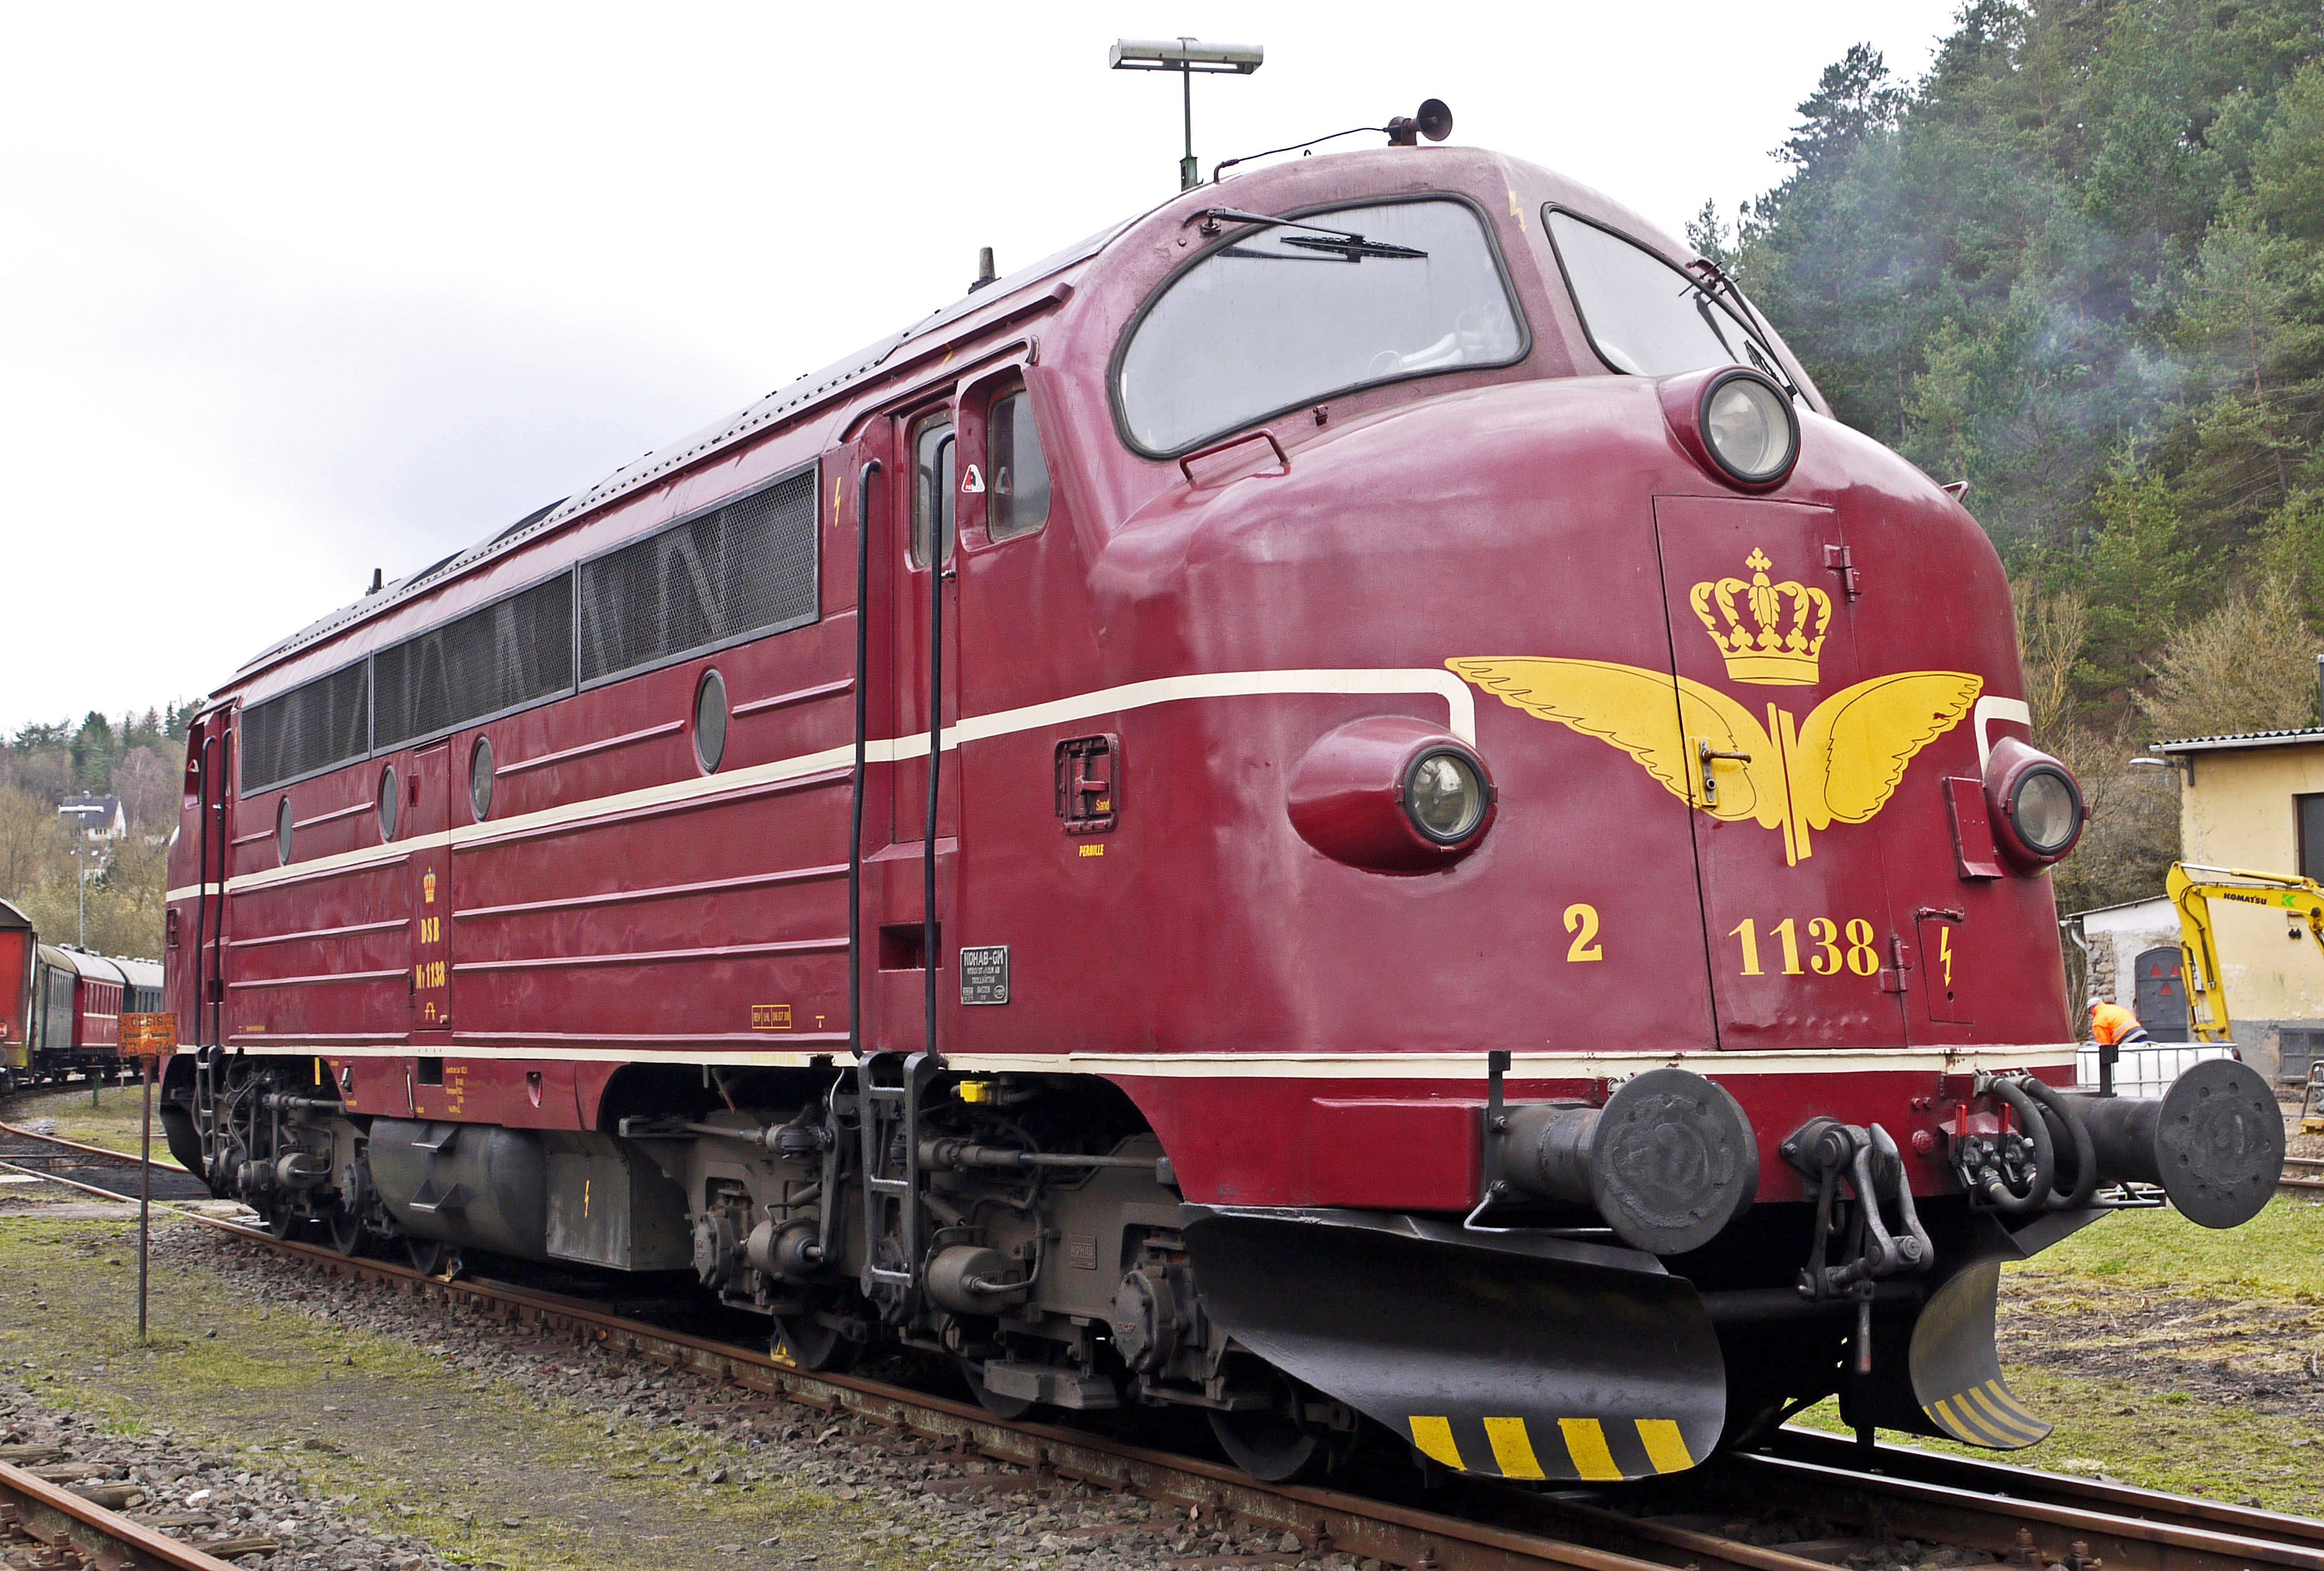
track, train, transport, vehicle, nostalgia, bw, locomotive, oldtimer, event, anniversary, 1960, tradition, traction, historically, eifel, passenger, rail transport, electric locomotive, danmark, diesel locomotive, dansk, oldie, plan steam, bahnbetriebswerk, operational, land vehicle, special use, six axial, freight car, gerolstein, 175 years of german railways, rolling stock, railroad car, passenger car, nohab, round nose, danish state railway